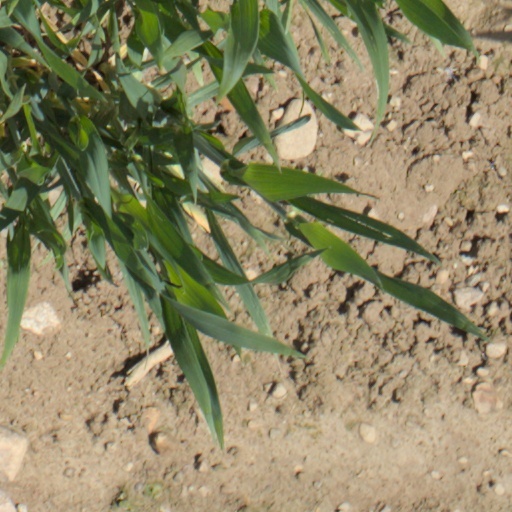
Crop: wheat